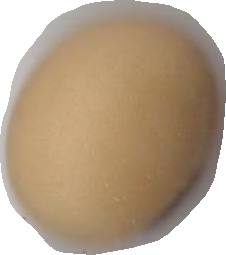
Variety: Anjasmoro